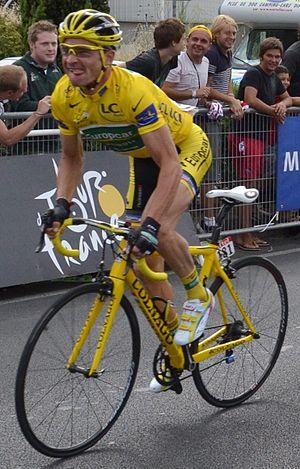
Thomas Voeckler portant le maillot jaune lors de la 15e étape du Tour de France 2011.
Le Tour de France 2011 est la 98ᵉ édition du Tour de France cycliste. Il s'est déroulé du 2 juillet au 24 juillet 2011. Il comprend 21 étapes dont 2 passant en Italie pour une distance totale de 3 430 km.